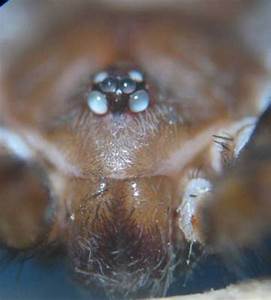
Label: ragno